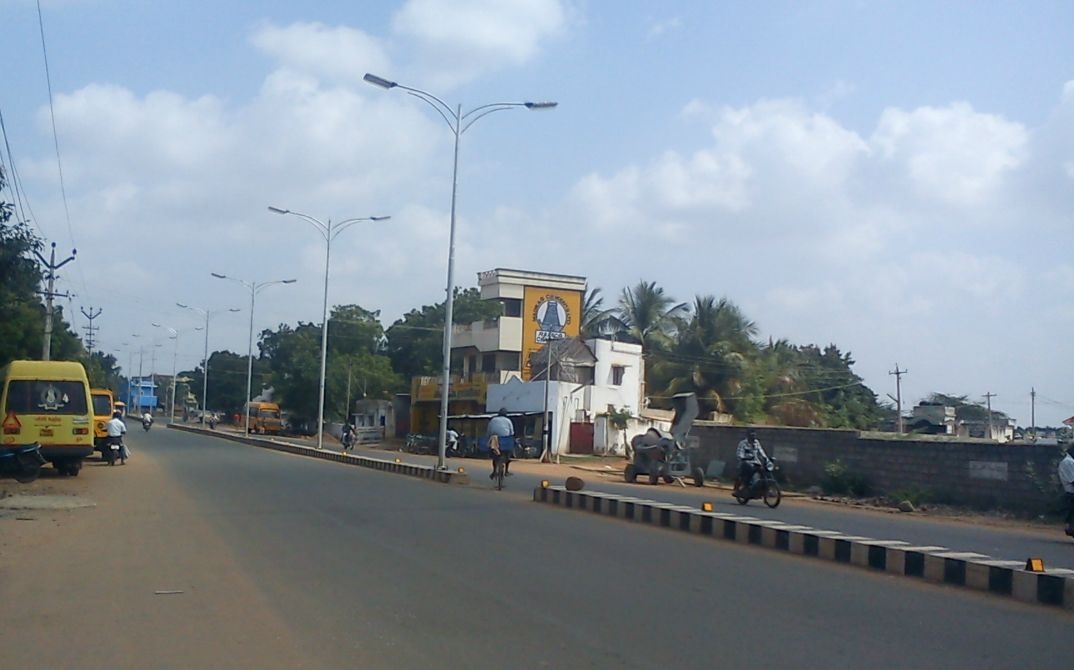
National Highway 85 Kochi-Madurai-Thondi Passing through Sivagangai